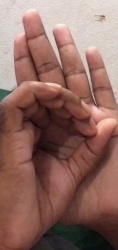
ASL sign: 0